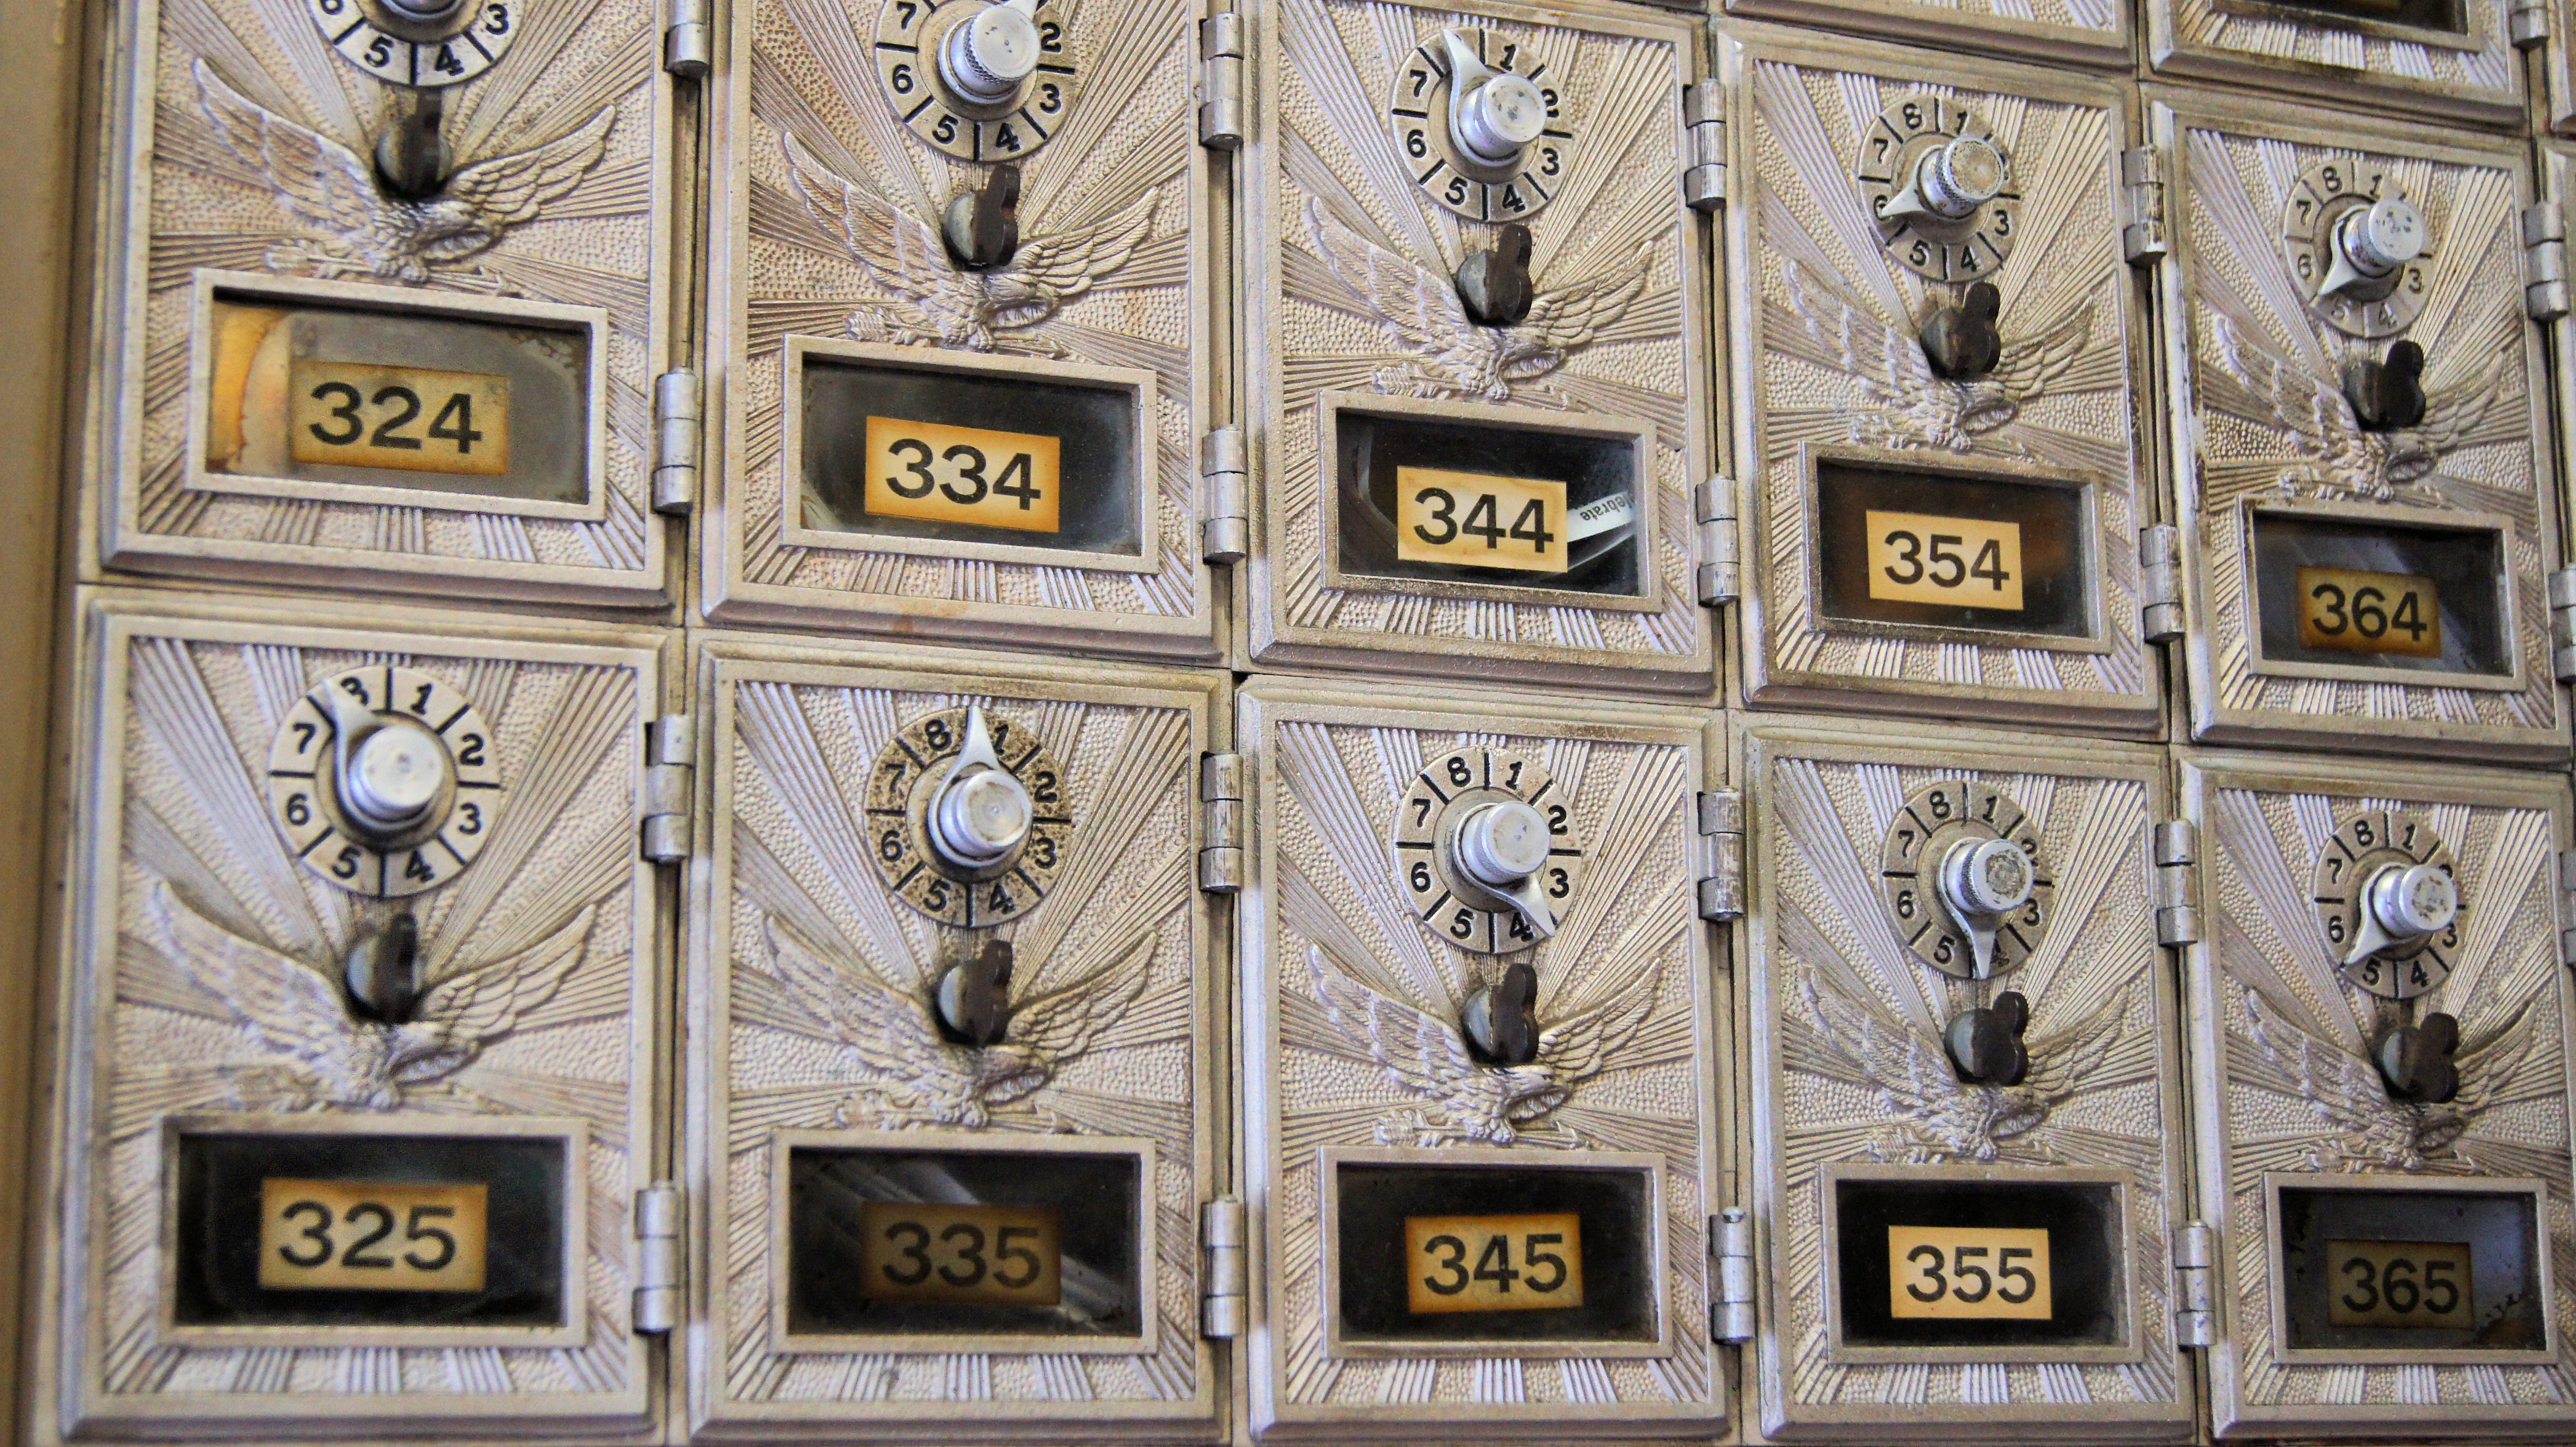
architecture, vintage, antique, texture, building, old, pattern, ancient, landmark, facade, historic, mail, art, numbers, postal, boxes, historical, traditional, aged, post office, ancient history